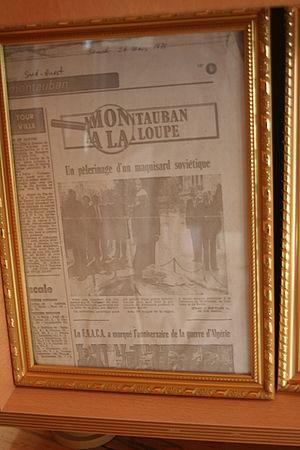
«Sud Ouest» Un pèlerinage d’un maquisard soviétique. C’est avec l'émotion que l’on devine que M. Cebrayilov est venu s’incliner mercredi après-midi sur la stèle de la place des Martyrs. Ce combattant soviétique avait été délivré d’une prison montaubanaise alors qu’il était le prisonnier des Allemands pendant la dernière guerre. Avec les maquis de la région, il devait ensuit participer à la libération de Montauban, de Toulouse et de Rodez. (Photo «Sud-Ouest», op J.-J.